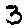
Label: 3